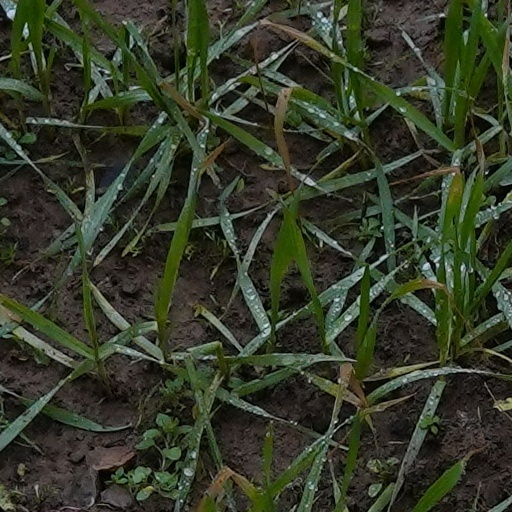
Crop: wheat